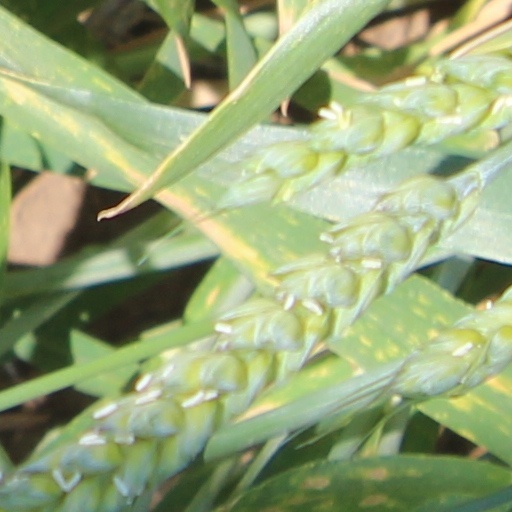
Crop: wheat